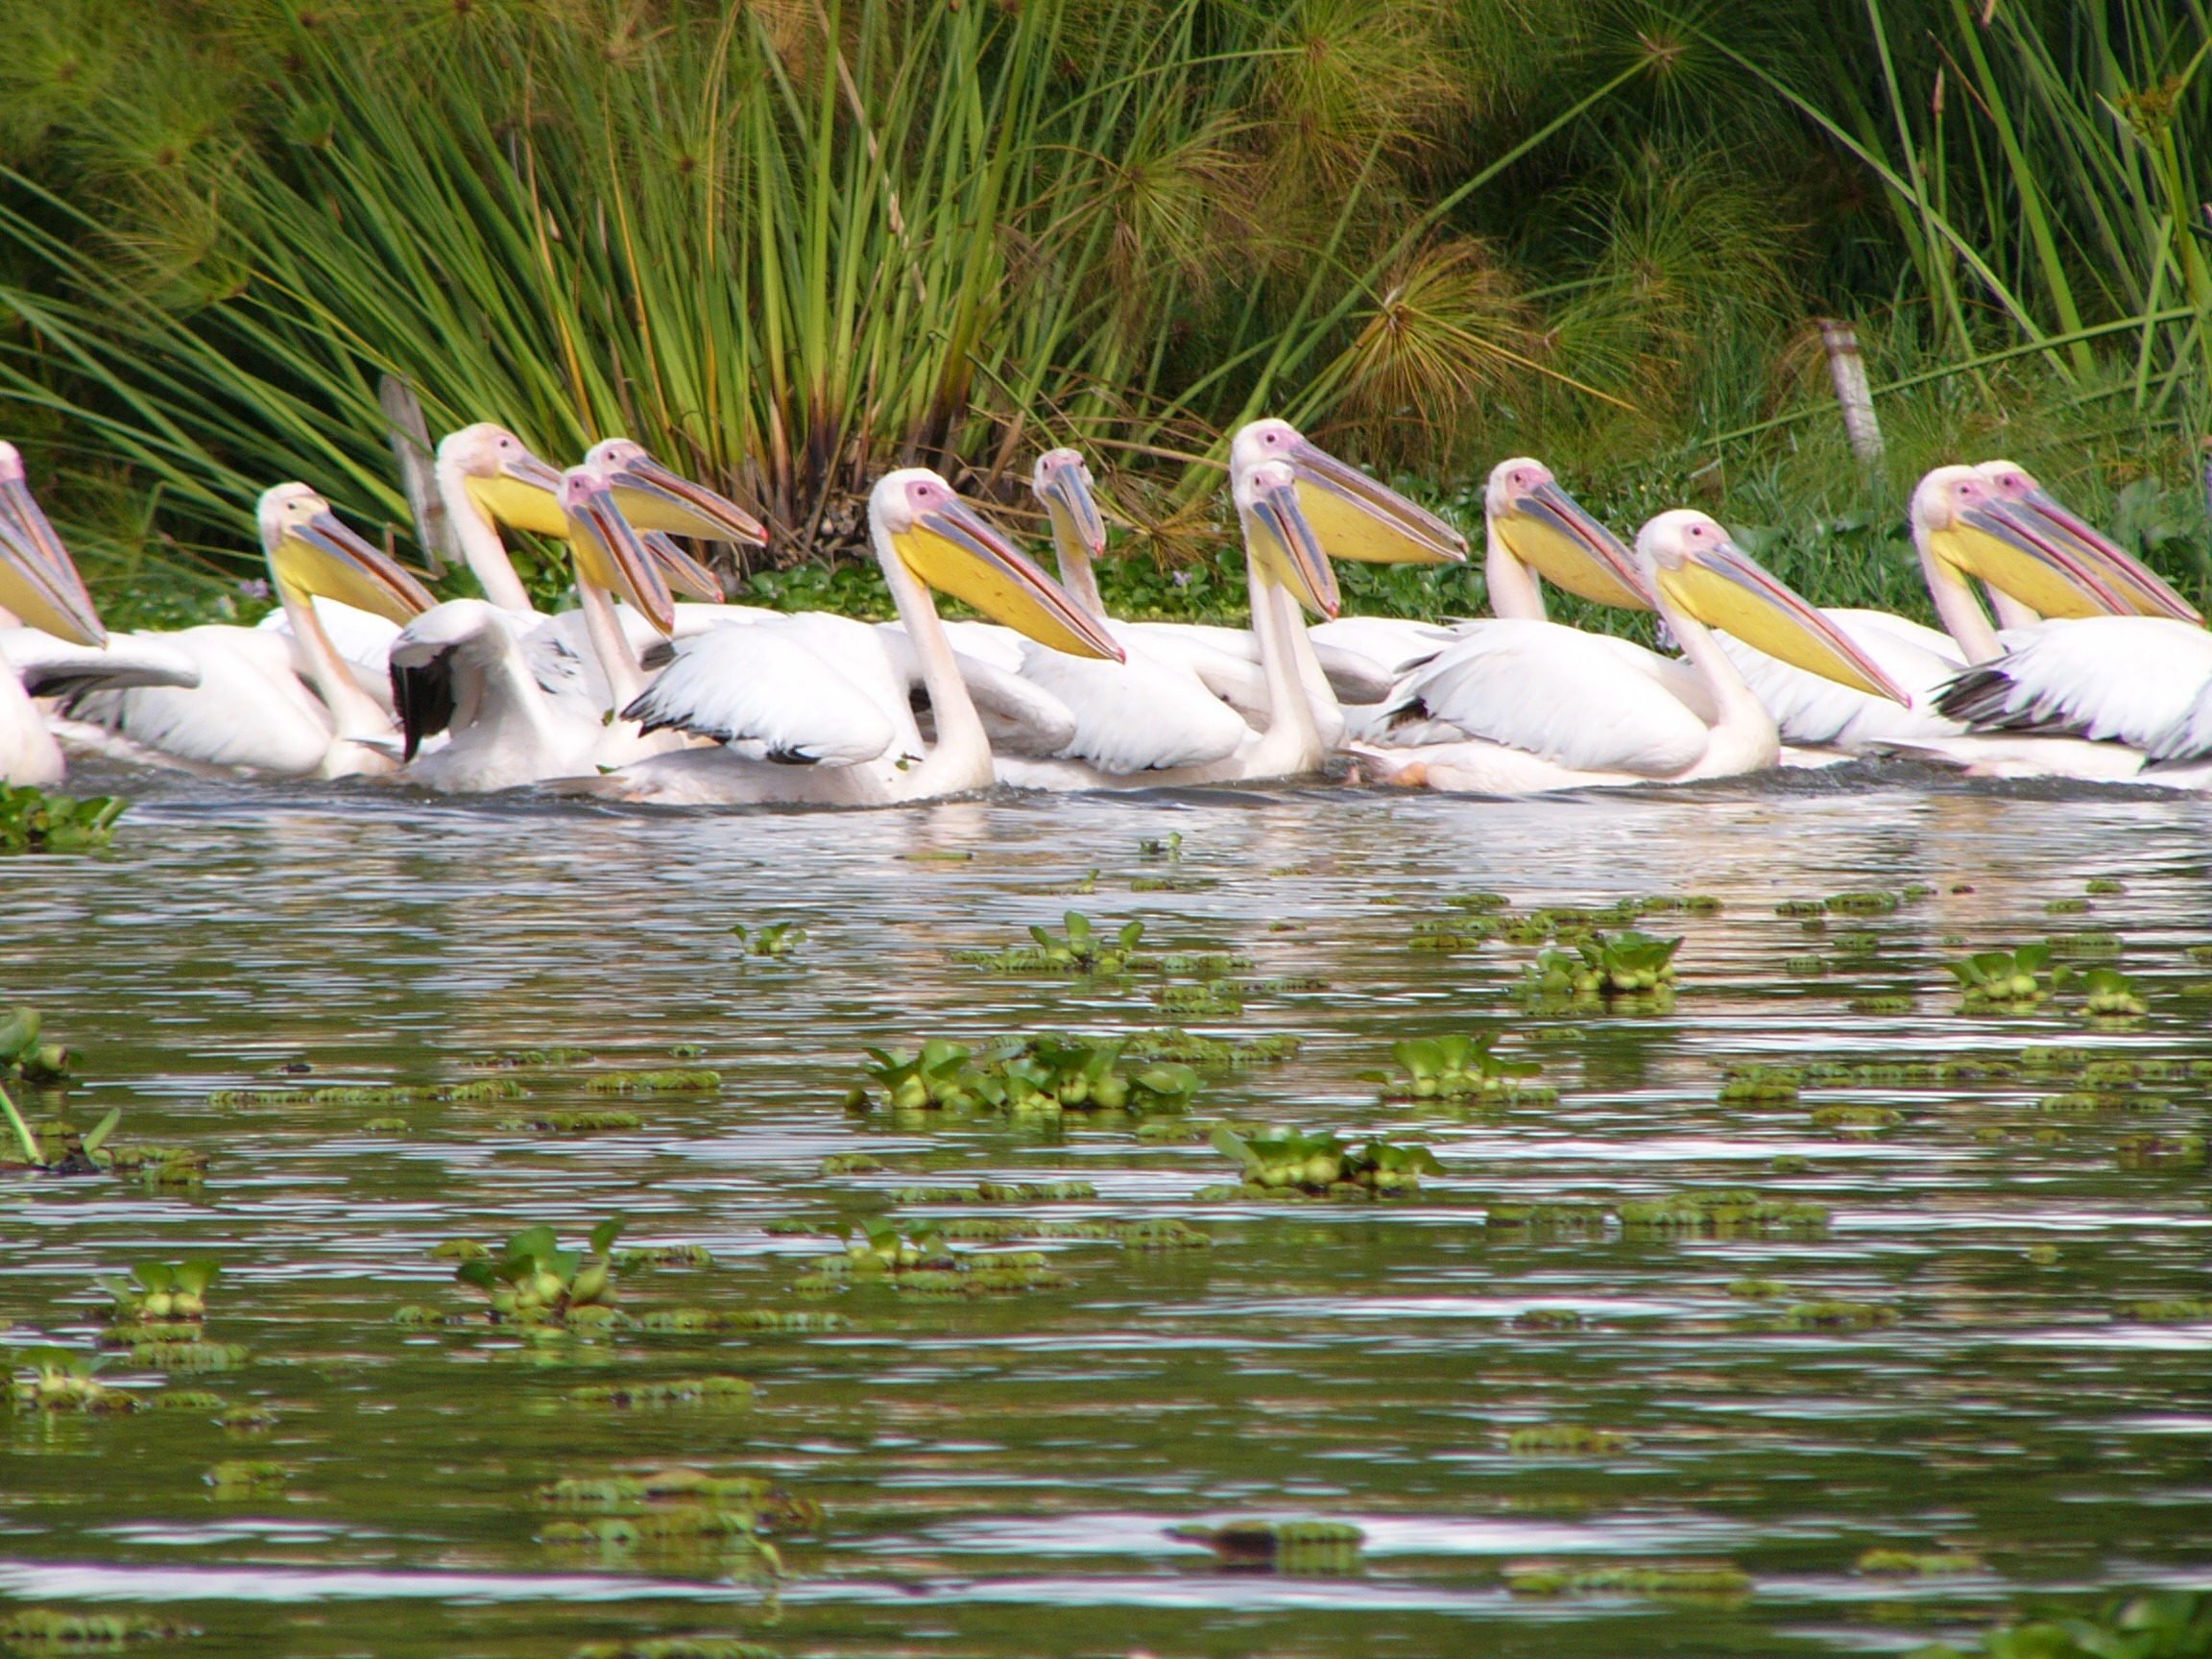
nature, bird, lake, animal, pelican, seabird, pond, wildlife, wild, africa, fauna, birds, wetland, vertebrate, pelicans, safari, pelecaniformes